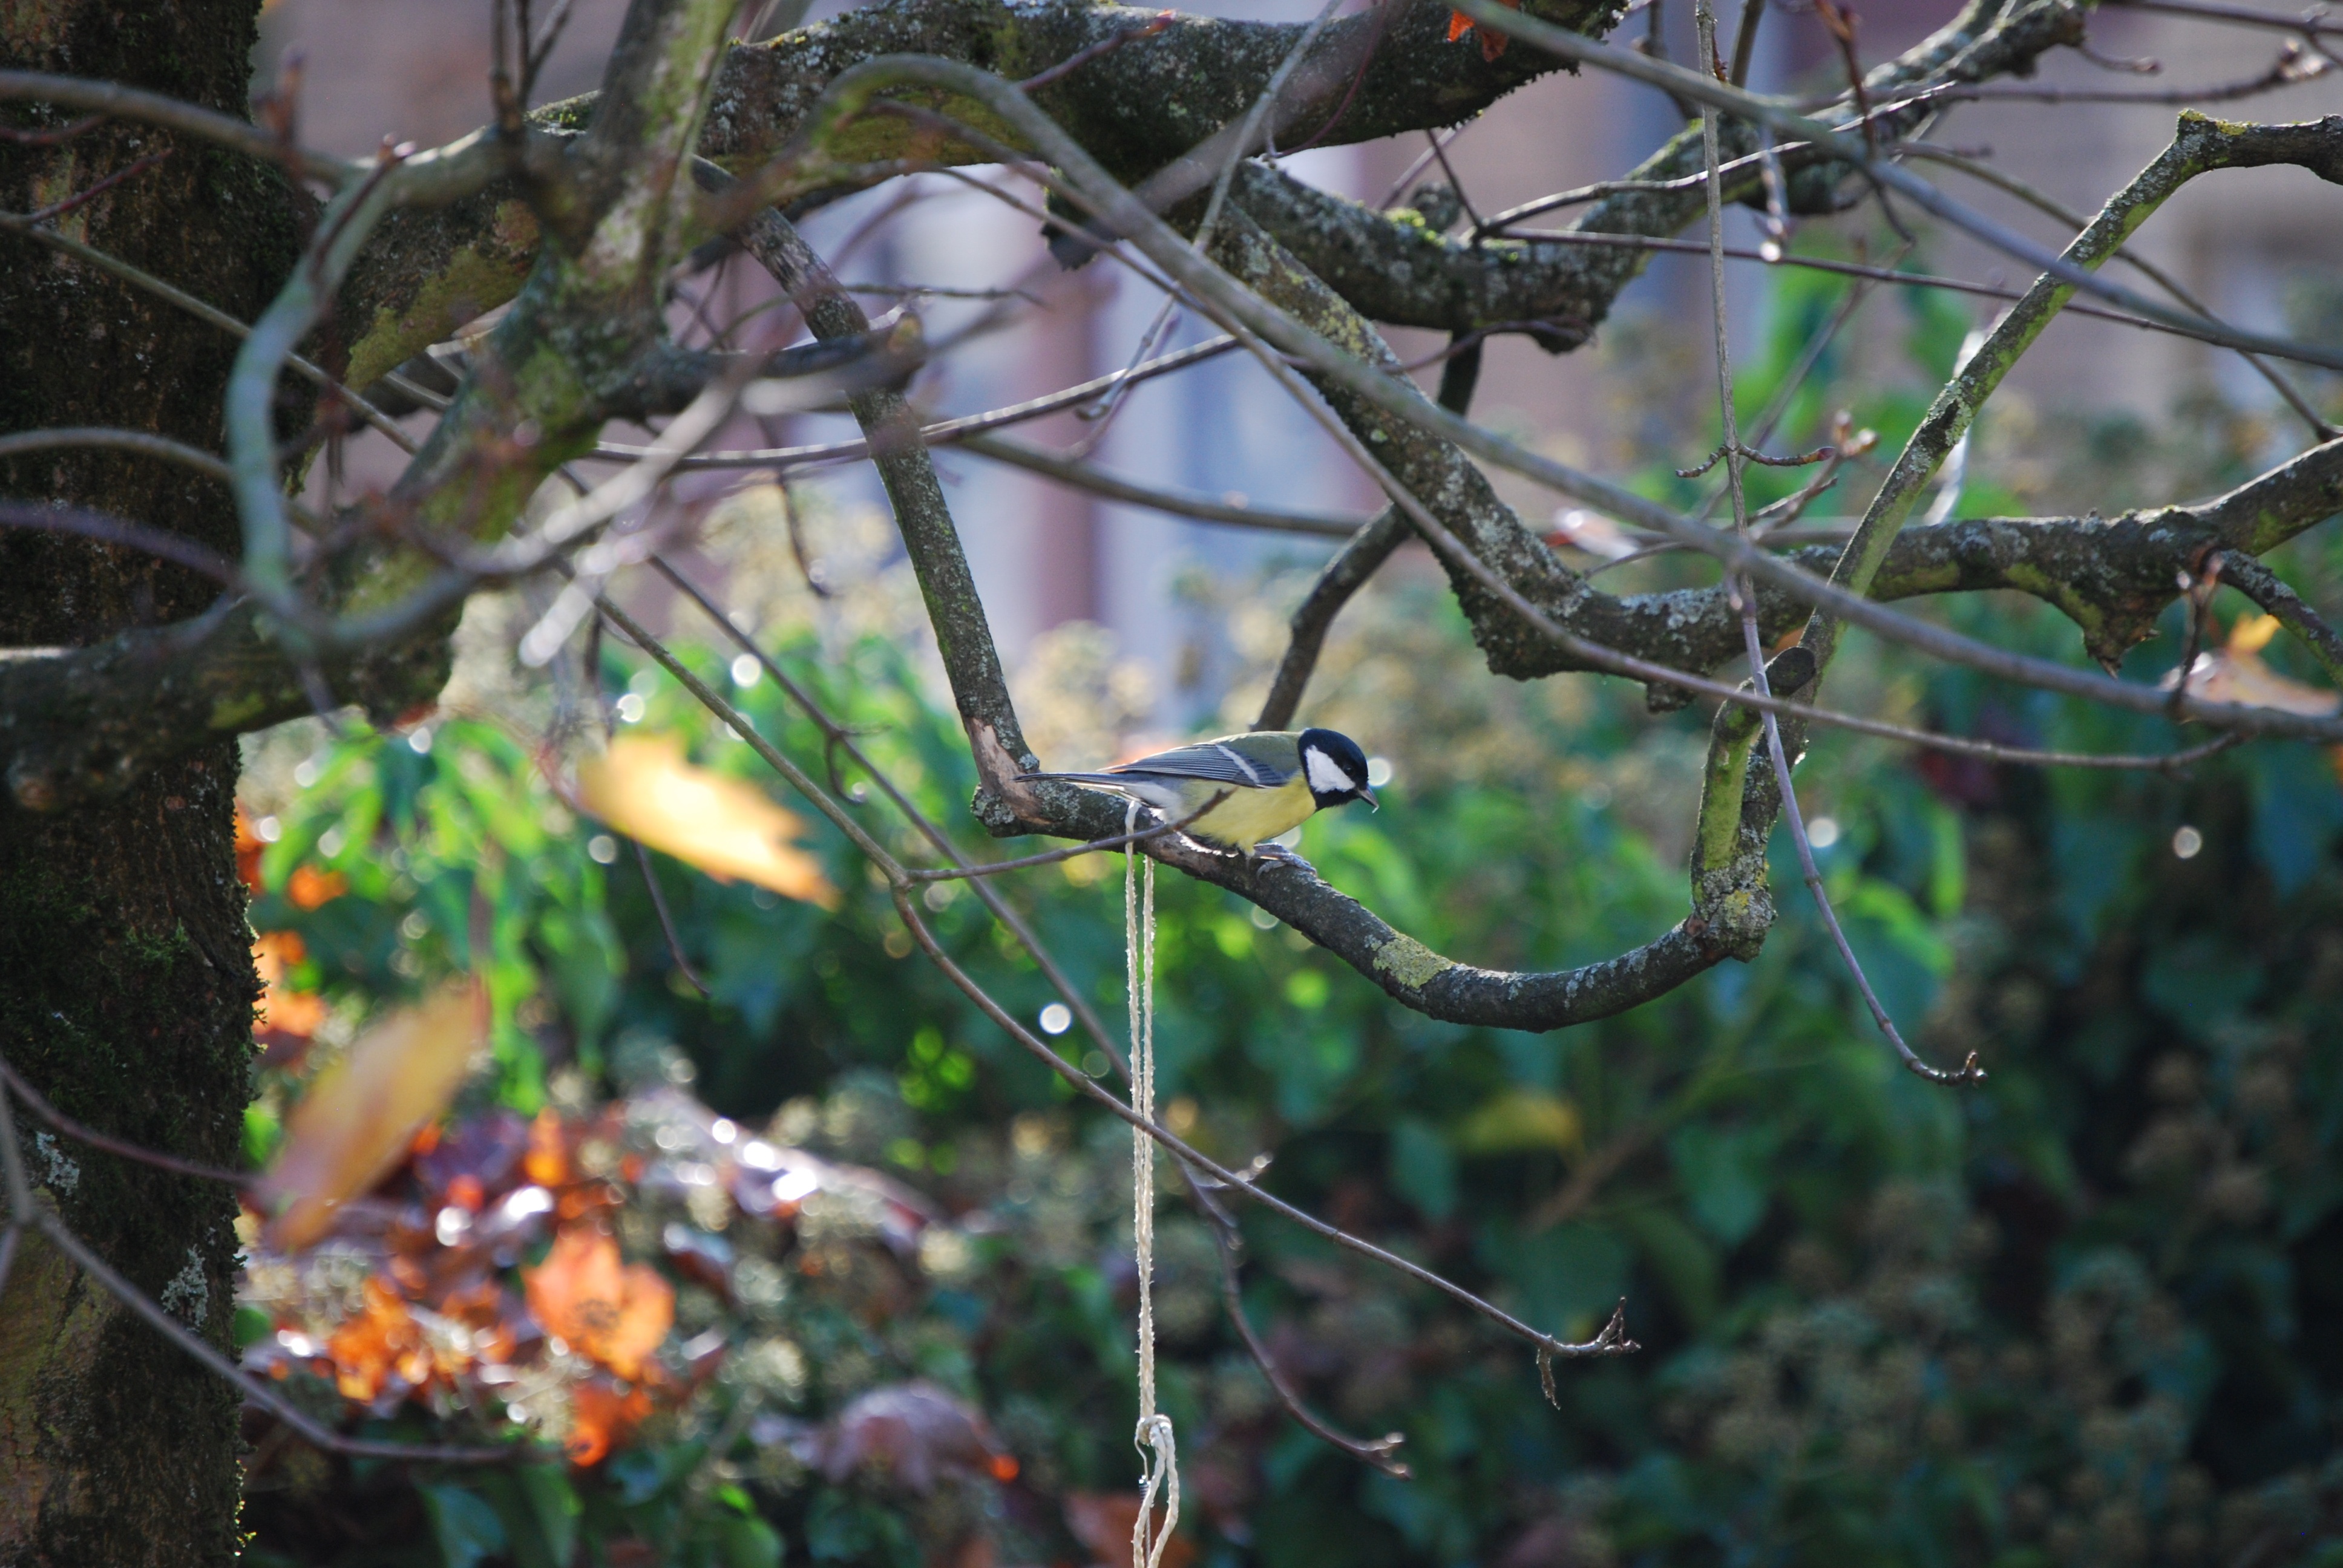
nature, branch, bird, leaf, flower, wildlife, flora, fauna, songbird, tit, small bird, perching bird